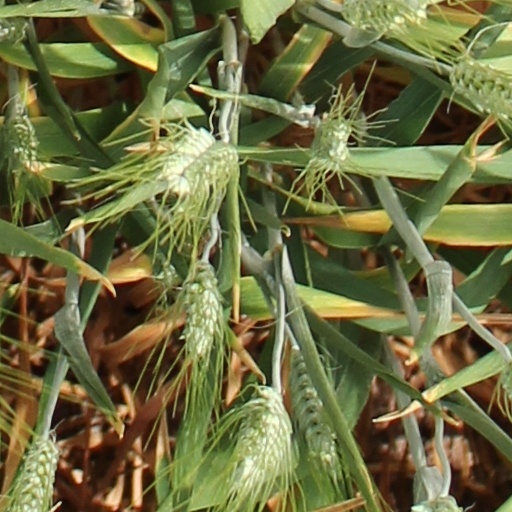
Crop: wheat